Answer in natural language. How many ShelvingUnits are visible in the scene? Choose between the following options: 1, 4, 2, 0 or 3
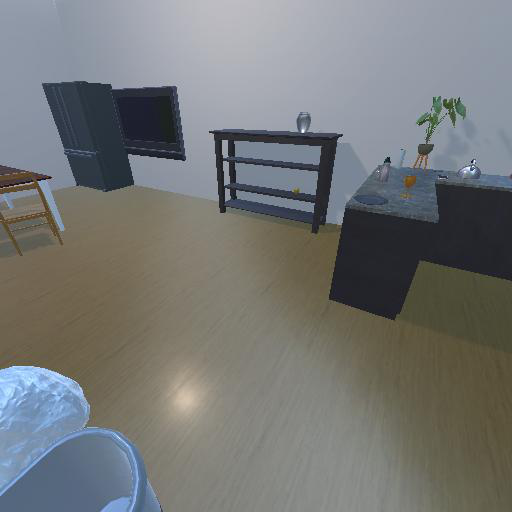
<answer>1</answer>